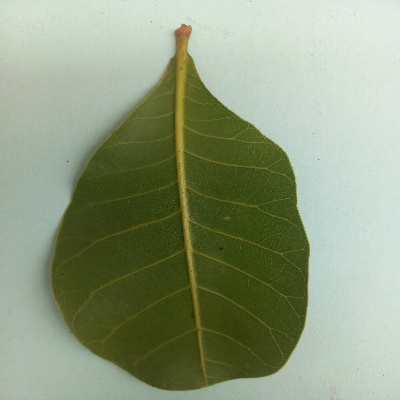
Crop: Cashew
Condition: healthy